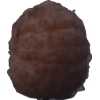
Label: orange_peeled